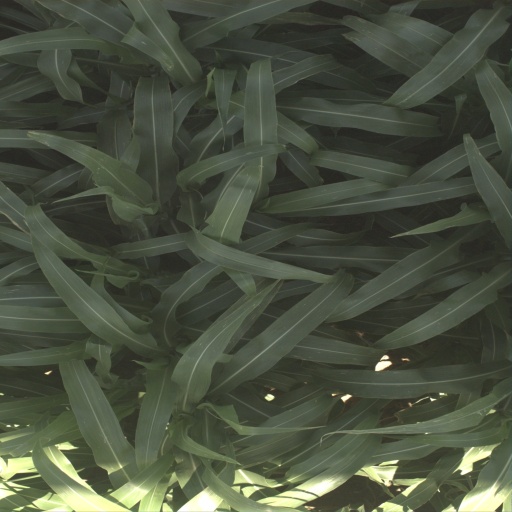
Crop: sorghum